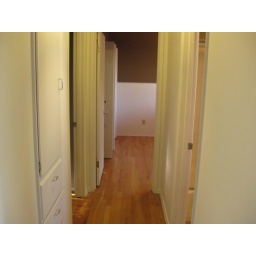
2 bedroom 1 bathroom house with a cool yeard near Sunset Highschool in Portland Oregon